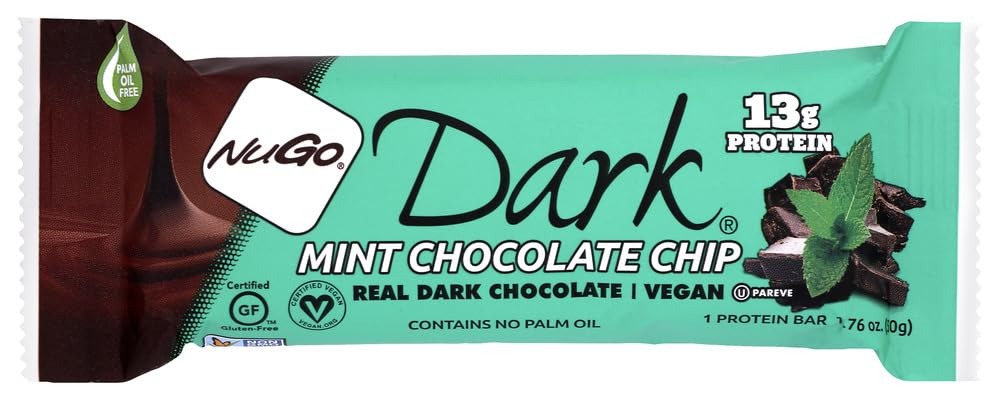
Item Name: NuGo Nutrition Bar - Dark - Mint Chocolate Chip - 1.76 oz - Case of 12
Bullet Point 1: NuGo Nutrition Bar - Dark - Mint Chocolate Chip - 1.76 oz - Case of 12
Bullet Point 2: Dairy Free:=Yes||Date Added:=1/15/2018||Fair Trade:=No||Gluten Free:=Yes||GMO Free?:=GMO Free||Ingredients:=Serving Size: 1 Bar (50g)Servings Per Container: 1Average/Serving %Calories 200Calories from fat 50Total Fat 5g 8%Saturated Fat 3g 15%Trans Fat 0gCholesterol 0mg 0%Sodium 160mg 7%Total Carb. 29g 10%Dietary Fiber 1g 4%Sugar 14gProtein 10gVitamin A 0%, Vita||Kosher:=No||Organic:=No||Selling Units:=case||Size:=1.76 OZ||Vegan:=Yes||Wheat Free:=Yes||Yeast Free:=No
Value: 21.12
Unit: Ounce

Price: 18.39